Leonora Duarte

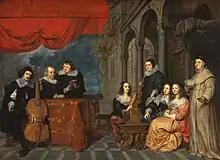

Leonora Duarte (1610 – 1678?) was a Baroque Flemish composer and musician, born in Antwerp. She belonged to a wealthy Portuguese-Jewish family who were major patrons of the arts and music. She was baptized on 28 July 1610. Duarte composed seven sinfonias which are the only known pieces of music written for viol by a woman in the 17th century.